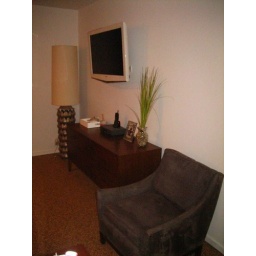
New chair in the master bedroom from Paul and Jeanne